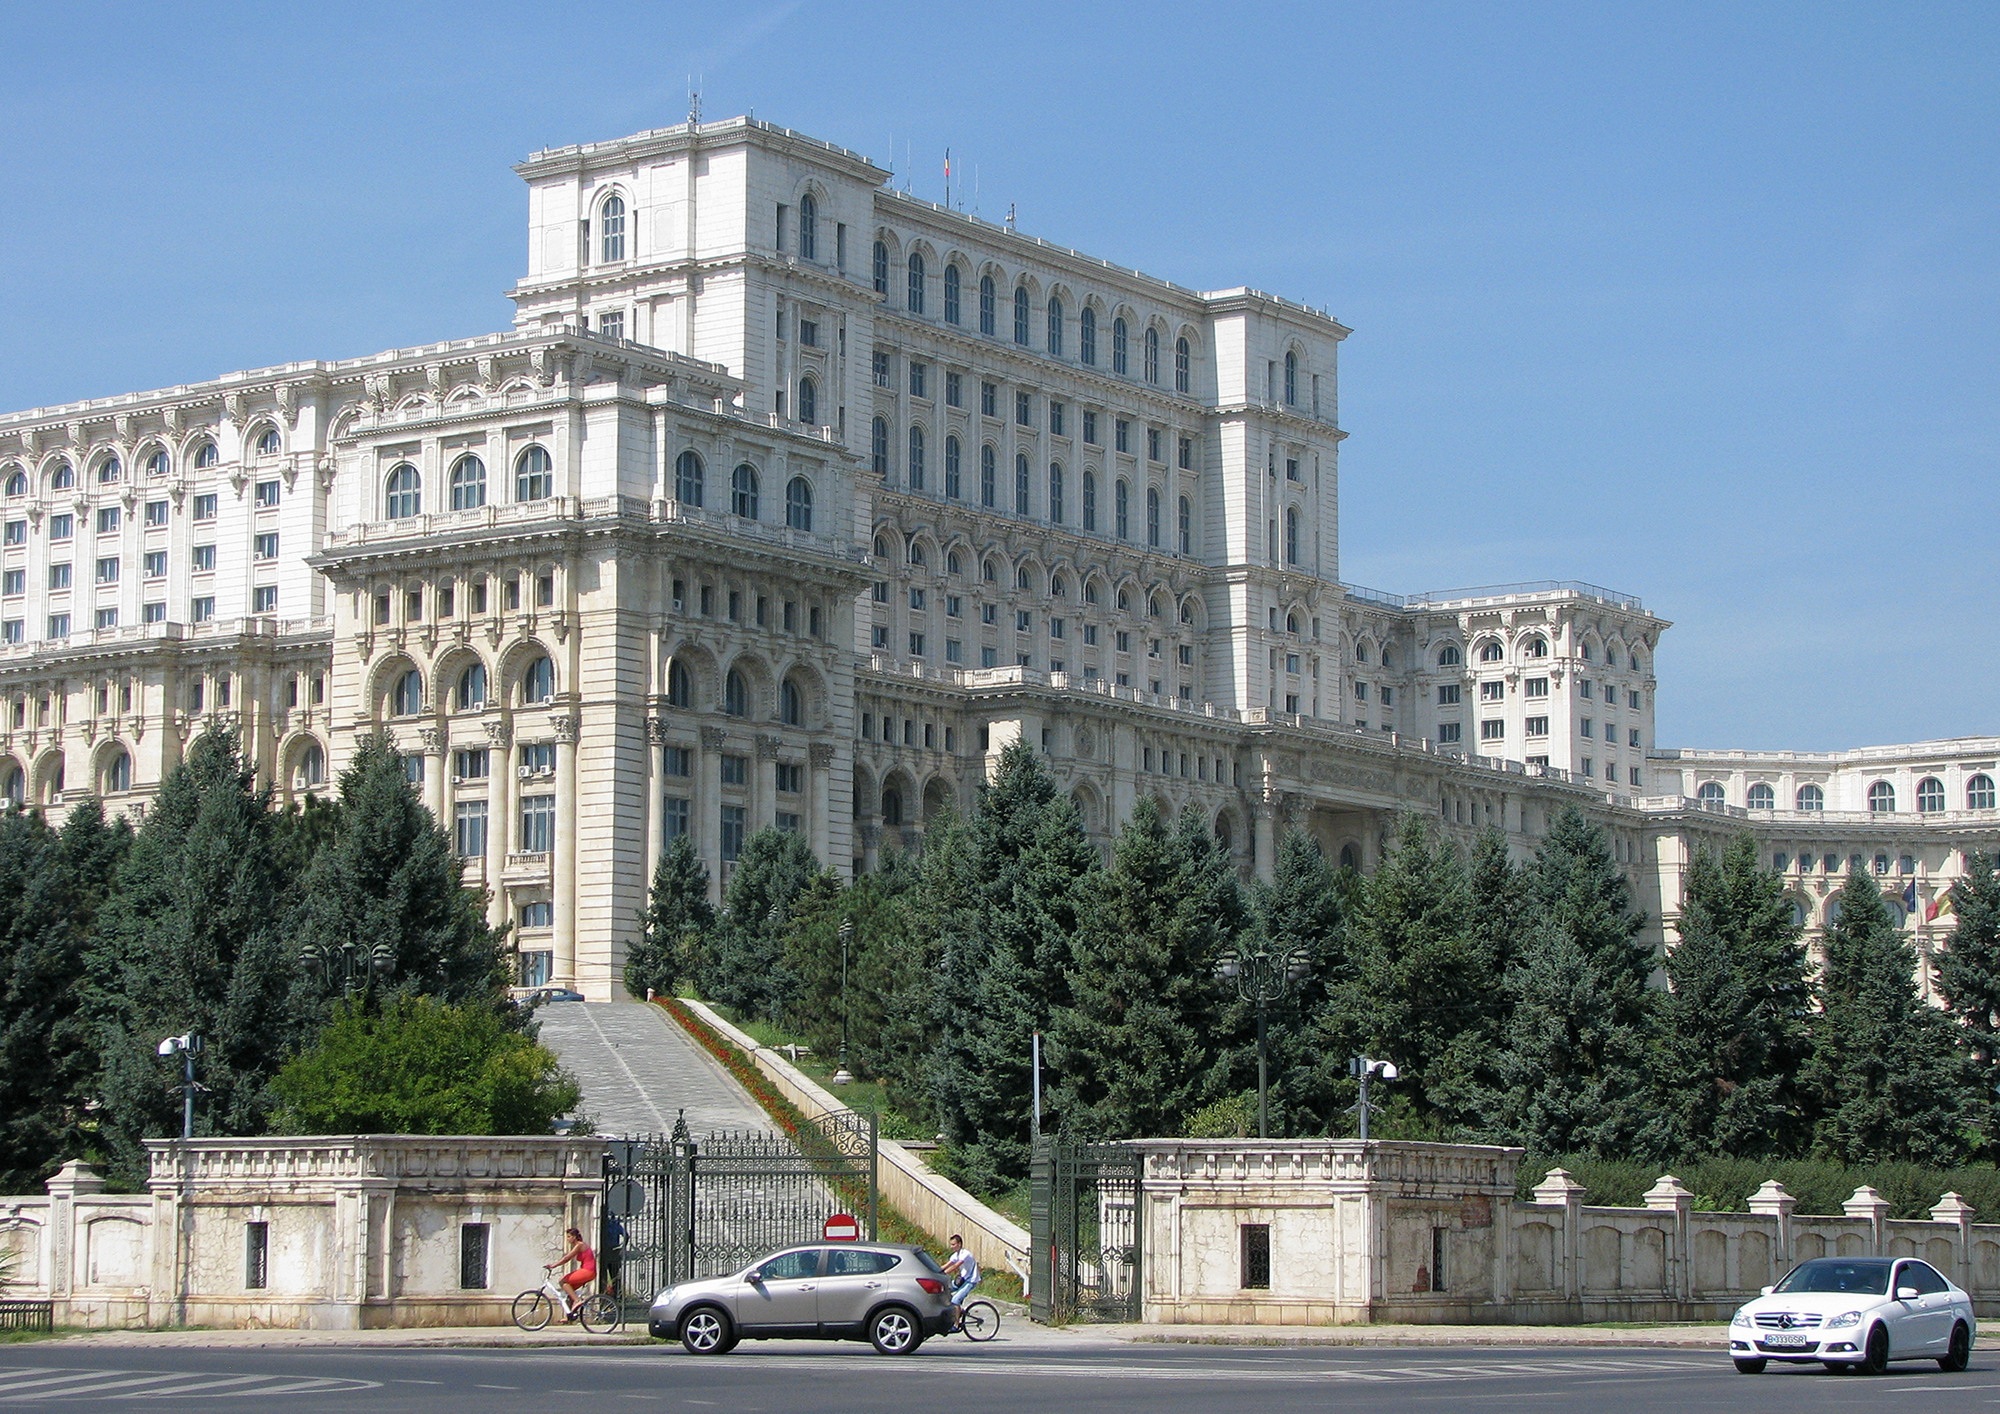
architecture, building, city, downtown, construction, plaza, landmark, facade, exterior, tower block, marble, town square, headquarters, romania, bucharest, condominium, neighbourhood, residential area, administrative building, people's house, palace of parliament, world record construction, big building, expensive building